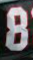
Number: 8